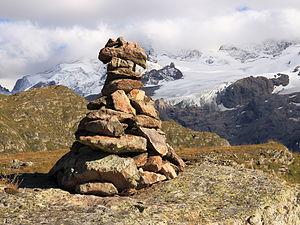
Plateau d'emparis, (2250 m.) cairn.